AFC Ajax

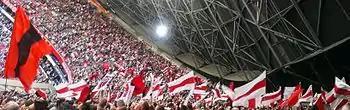
Ajax supporters

In 1985, Cruyff returned to Ajax as manager and the team ended his first season in charge with 120 goals from 34 matches. However, Ajax still finished as runner-up to PSV by eight points. The following season, Ajax again lost out on the Eredivisie title to PSV, but won the European Cup Winners' Cup, its first continental trophy in 14 years. After this, Cruyff left the club to become manager of Barcelona and Rijkaard and van Basten were sold to Sporting CP and Milan respectively. Despite these losses, Ajax reached a second consecutive Cup Winners' Cup final in 1988, where they lost to Belgian club .